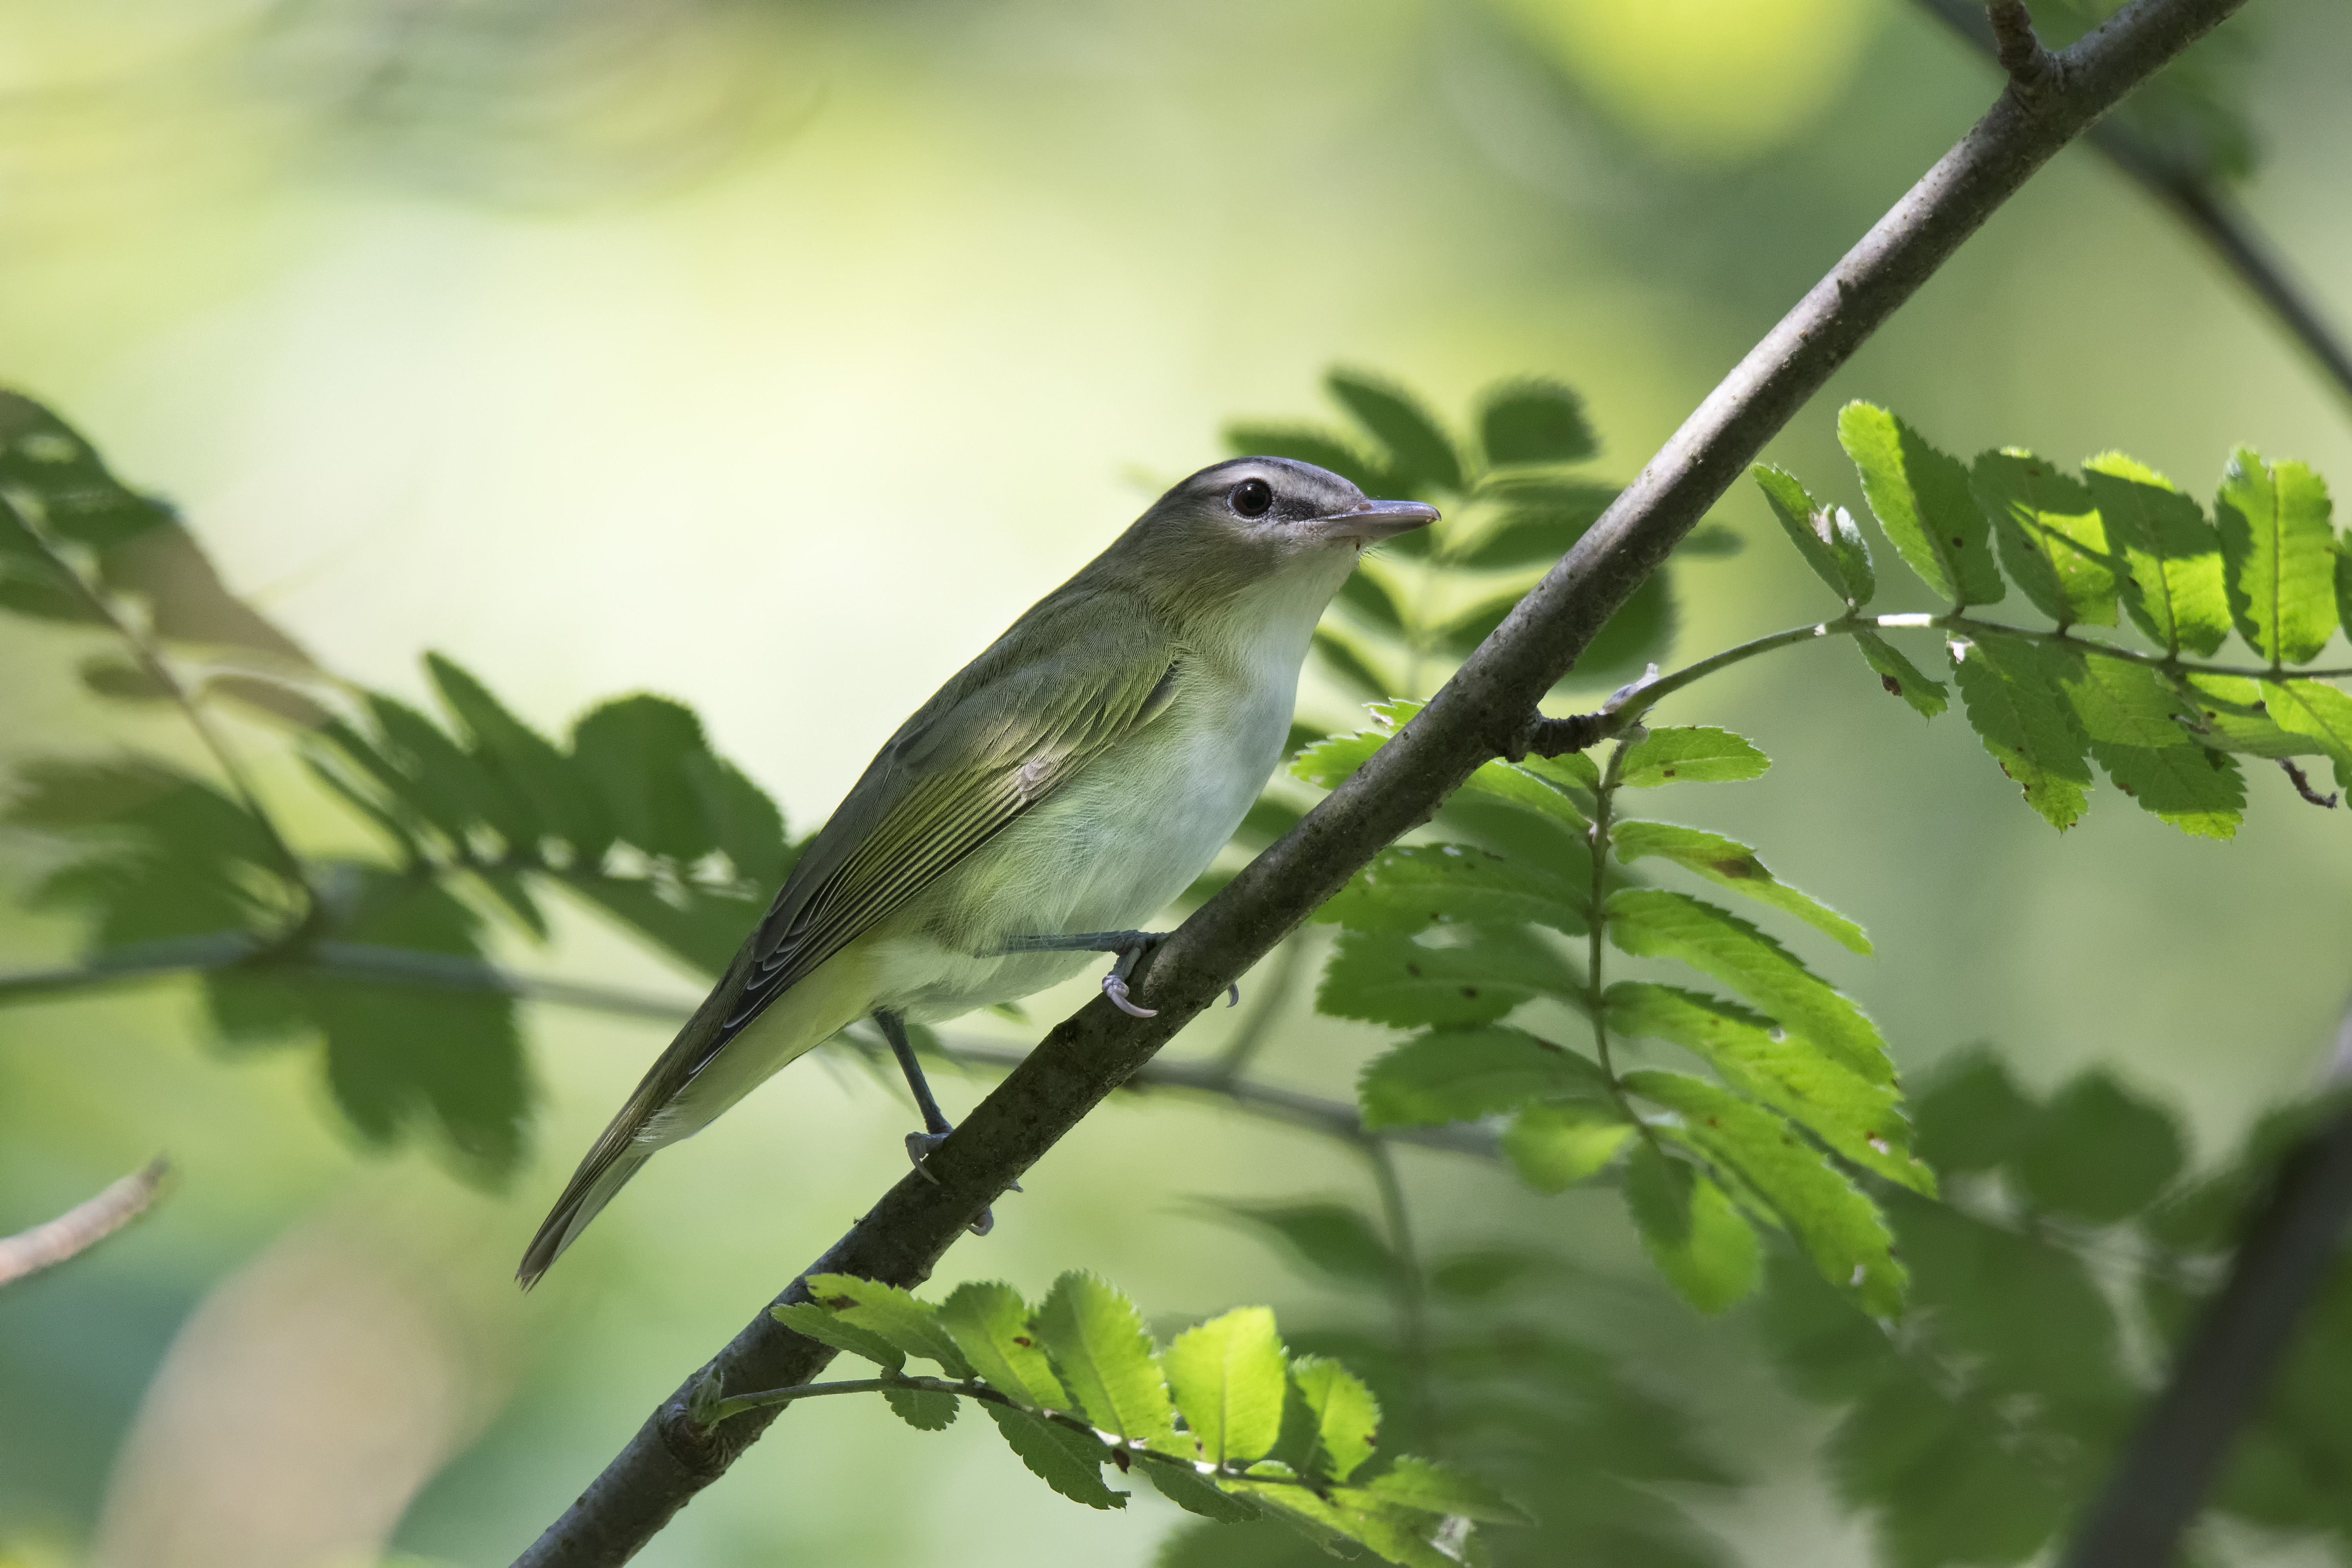
nature, branch, bird, wildlife, green, red, beak, fauna, canada, vertebrate, yeux, eyed, quebec, aux, sherbrooke, oiseau, rouges, vireo, perching bird